Answer in natural language. Considering the relative positions, where is wooden dining table (highlighted by a red box) with respect to dark brown wooden dresser with six drawers (highlighted by a green box)? Choose between the following options: left or right
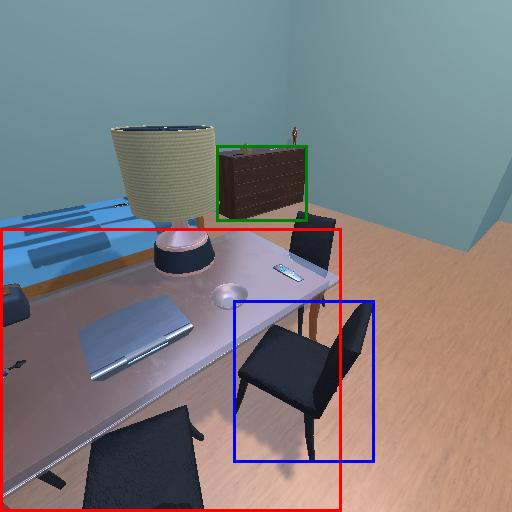
<answer>left</answer>